Dmitri Dolgov

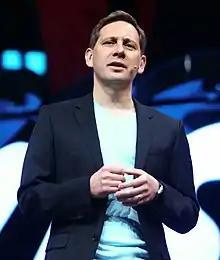
Dolgov in 2019

Dmitri Dolgov is a Russian-American engineer who is the co-chief executive officer of Waymo. Previously, he worked on self-driving cars at Toyota and Stanford University for the DARPA Grand Challenge (2007). Dolgov then joined Waymo's predecessor, Google's Self-Driving Car Project, where he was an engineer and head of software. He has also been Google X's lead scientist.